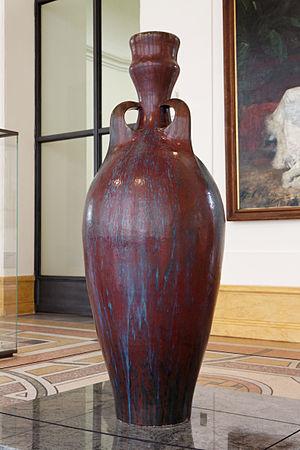
Pierre-Adrien Dalpayrat, né le 14 avril 1844 à Limoges où il est mort le 10 août 1910, est un céramiste français, l'un des plus importants représentants du renouveau de la céramique européenne la fin du XIXᵉ siècle.